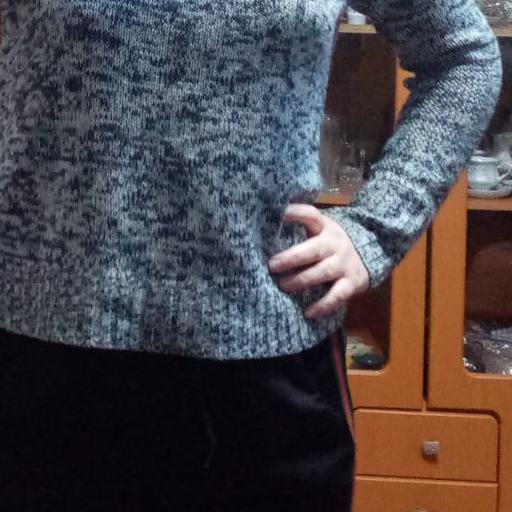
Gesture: no_gesture